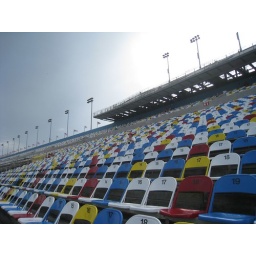
I just loved getting pictures of the colorful chairs in the upper levels of the stands.